Nylex Clock

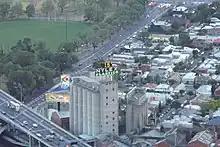
Nylex Clock showing temperature in 2007

The sign and clock were designed and built by South Melbourne company Neon Electric Signs and erected in 1961 on behalf of Nylex, an Australian manufacturer of plastic products. There are 20 silos on the site, located in two groups, and were built in the 1950s and 1960s to store barley.